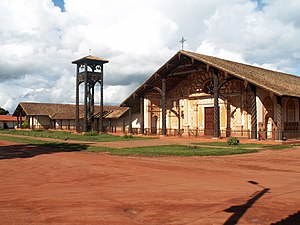
Jesuitmissionerne i Chiquitos / Verdensarvstederne
Concepción. Kirke med kirketårn set forfra.
Jesuitmissionerne i Chiquitos i departementet Santa Cruz i Bolivia blev grundlagt af jesuitterne i 1600- og 1700-tallet. Hensigten med stationerne var at drive kristen mission overfor landets oprindelige indbyggere. Seks af missionsstationerne er blevet opført på UNESCOs verdensarvsliste. Disse missionsstationer udmærker sig ved at blande europæisk kultur og indianske traditioner.